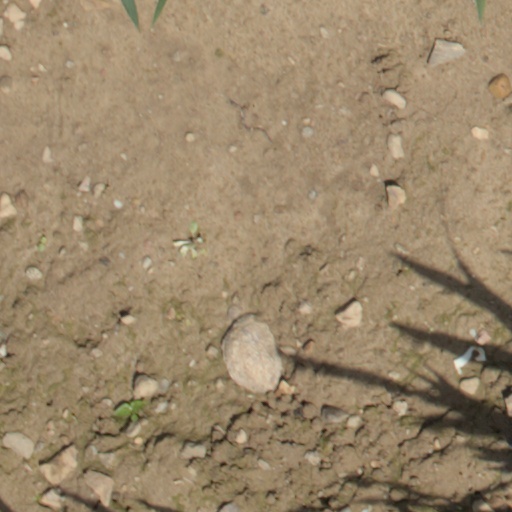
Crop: wheat